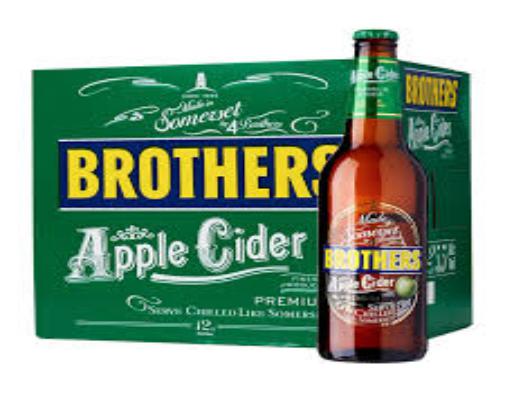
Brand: Brothers Cider
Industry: Food